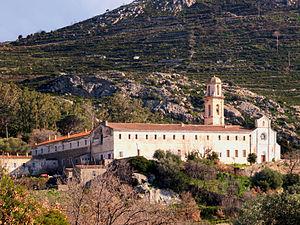
Corbara - Couvent Saint-Dominique
Corbara est une commune française située dans la circonscription départementale de la Haute-Corse et le territoire de la collectivité de Corse. Le village appartient à la piève d'Aregno dont il est historiquement le chef-lieu, en Balagne.
Cet article recense les monuments historiques de la Haute-Corse, en France.